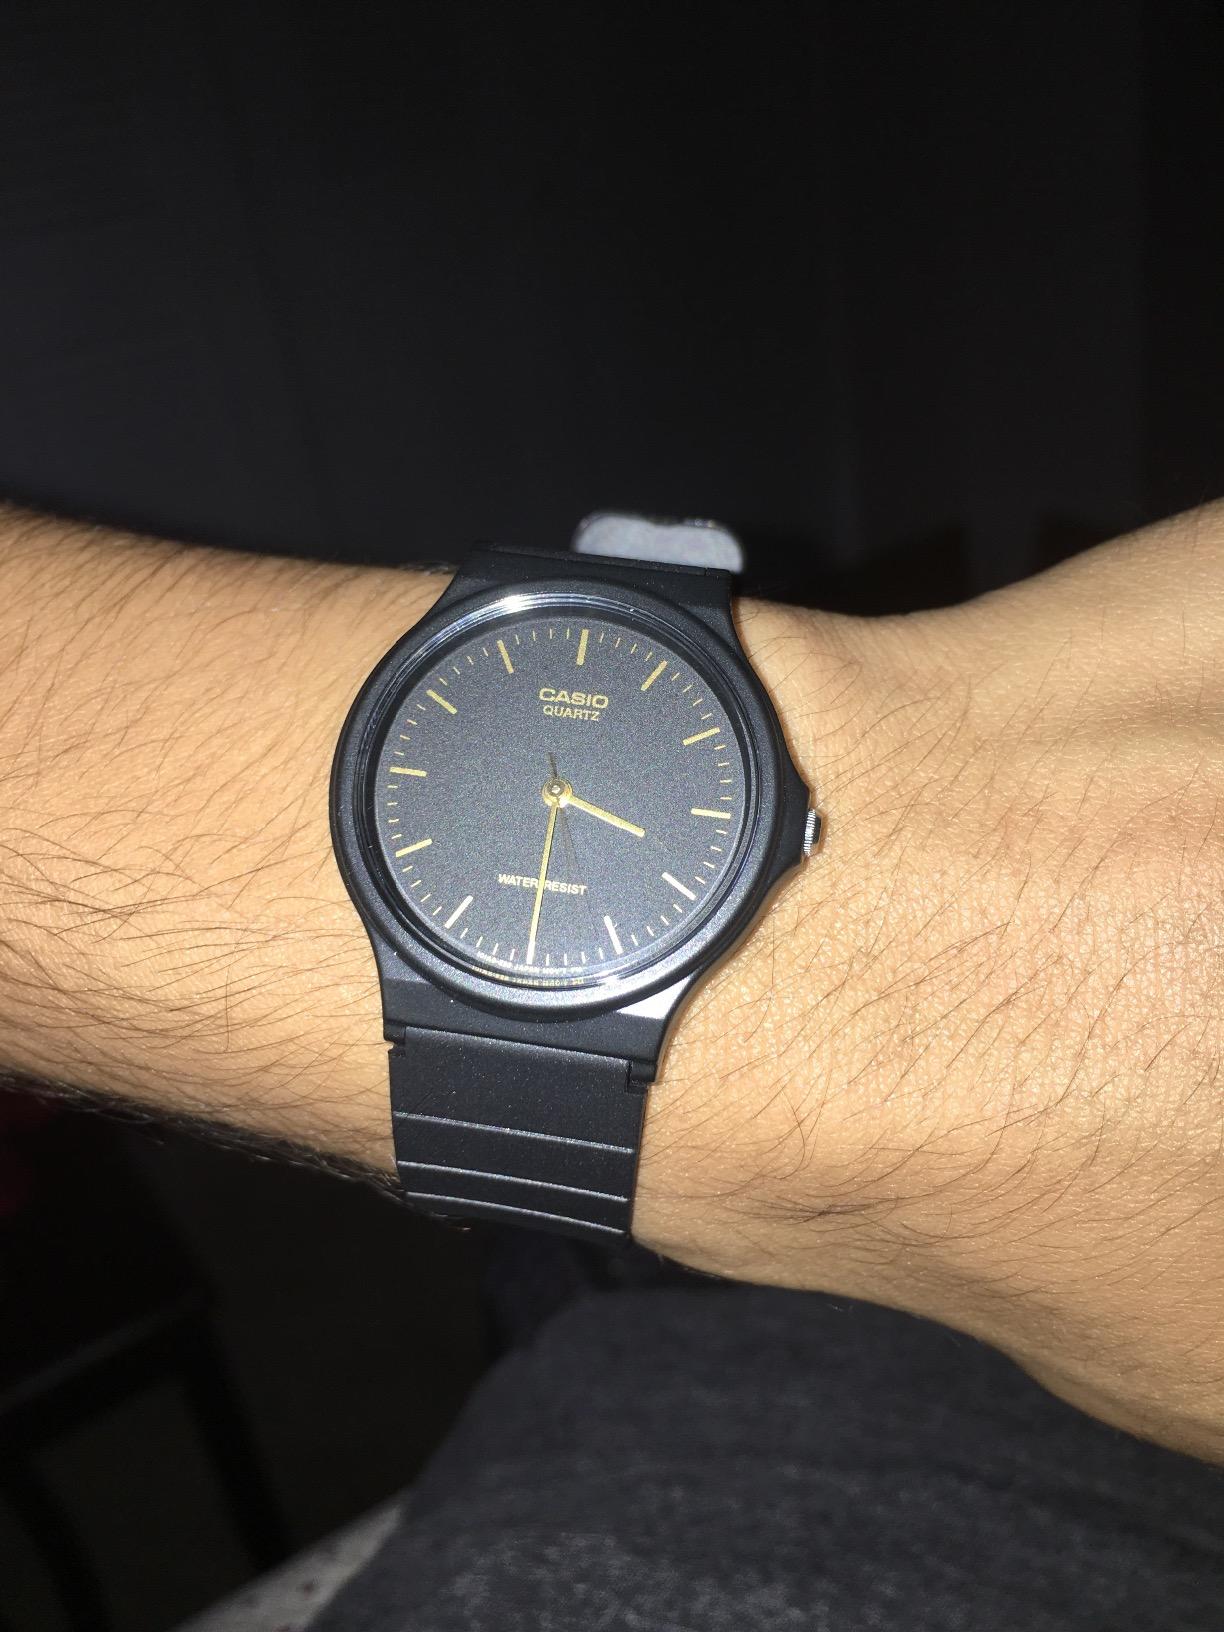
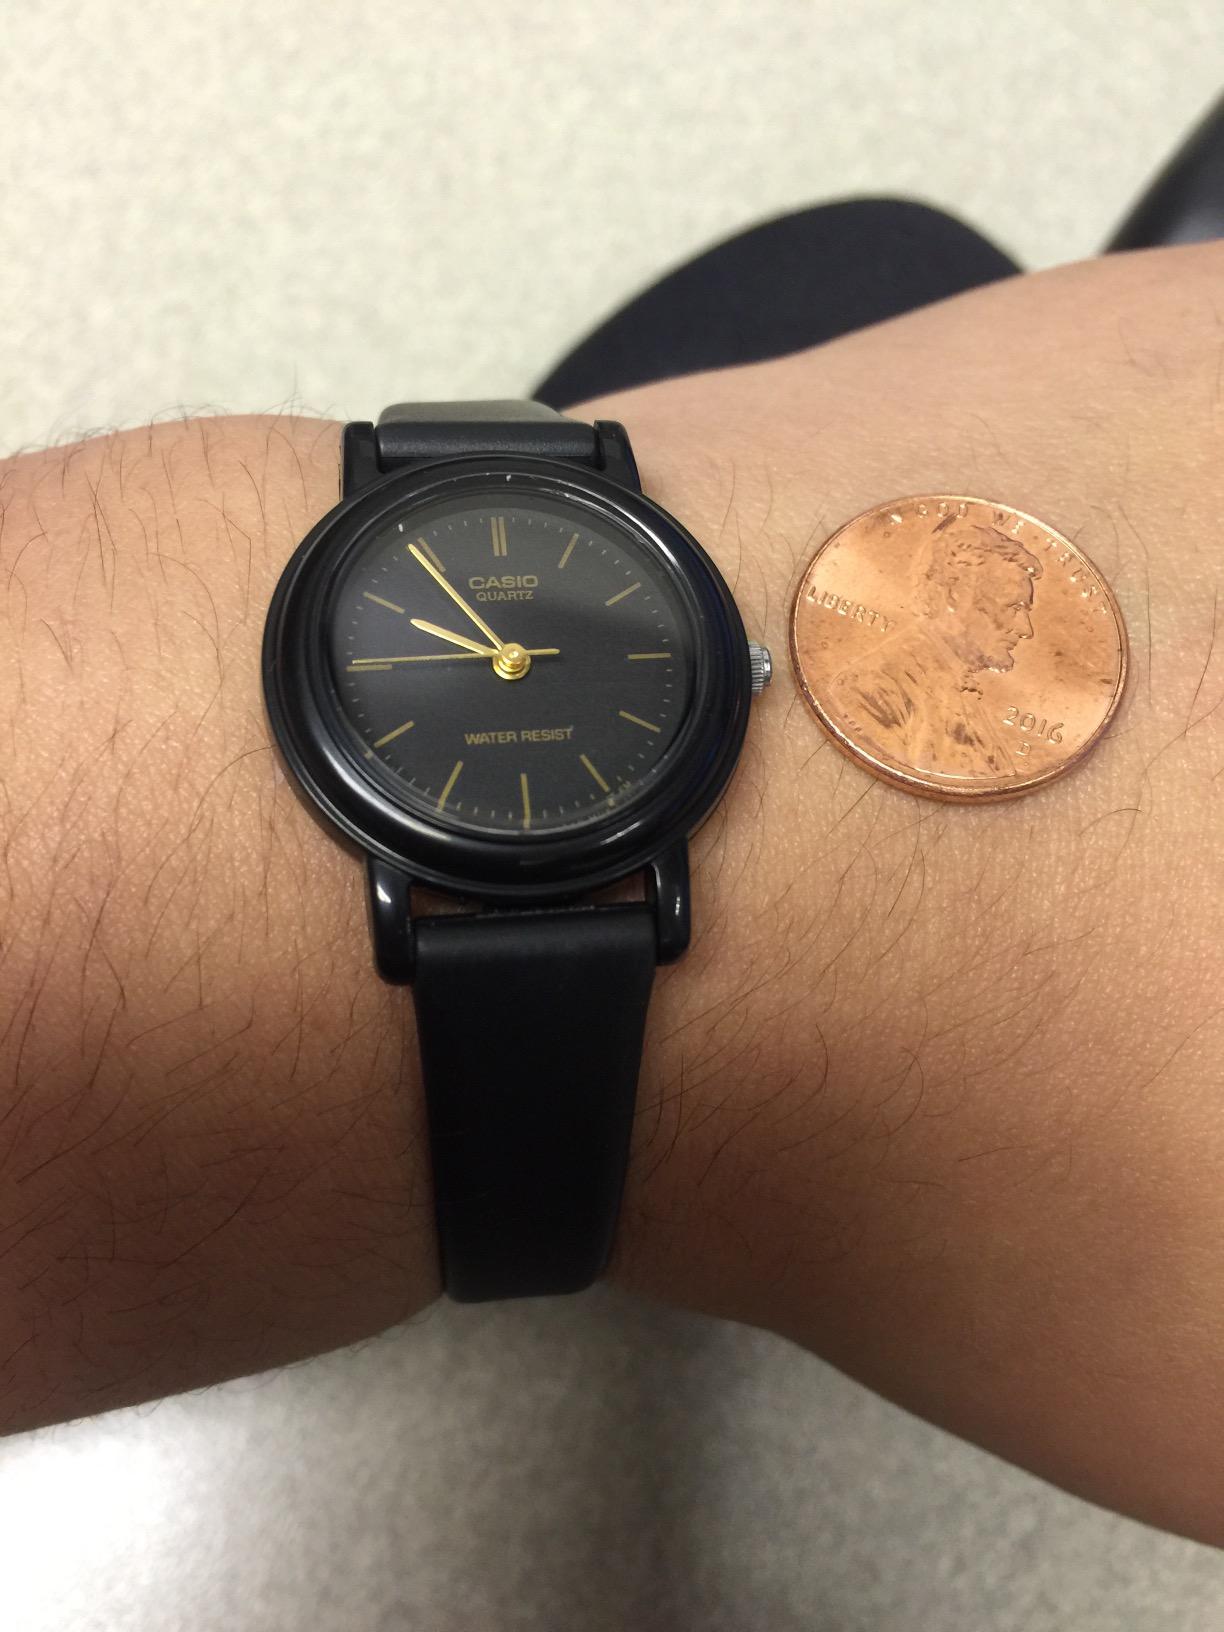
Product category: accessories_watch
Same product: no